Daimler Sovereign

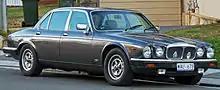
1987 Double-Six saloon

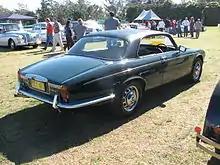
1975 Double-Six coupé

From 1972 Jaguar's 5.3-litre V12 engine was available in the XJ range, and for the Daimler version a name used by the company from 1926 to 1938 was revived. Sir William Lyons had retired from Jaguar in 1972 and the new chairman was FRW (Lofty) England. Lofty England had been a Daimler apprentice from 1927 to 1932 and taken second place in the first ever RAC rally driving a 30/40 hp Daimler Double-Six and so he decreed that the new V12 Daimler would be known as Double-Six.